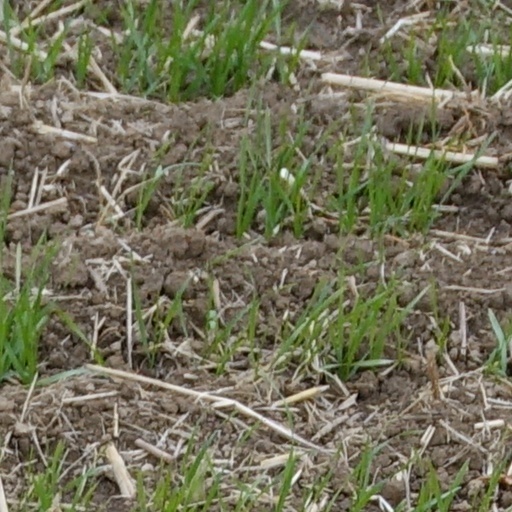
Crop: wheat